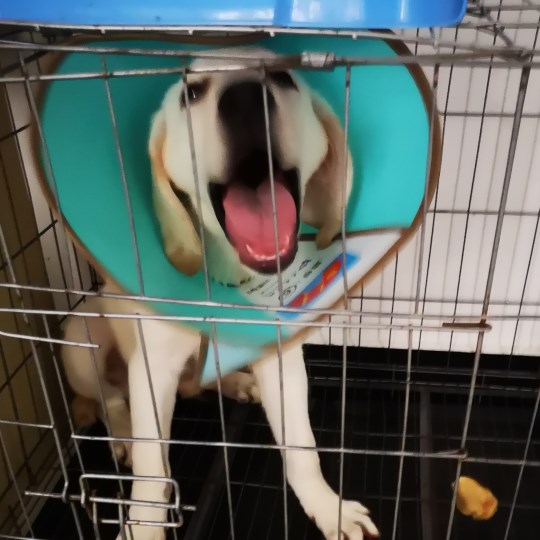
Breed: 3580-n000122-Labrador_retriever